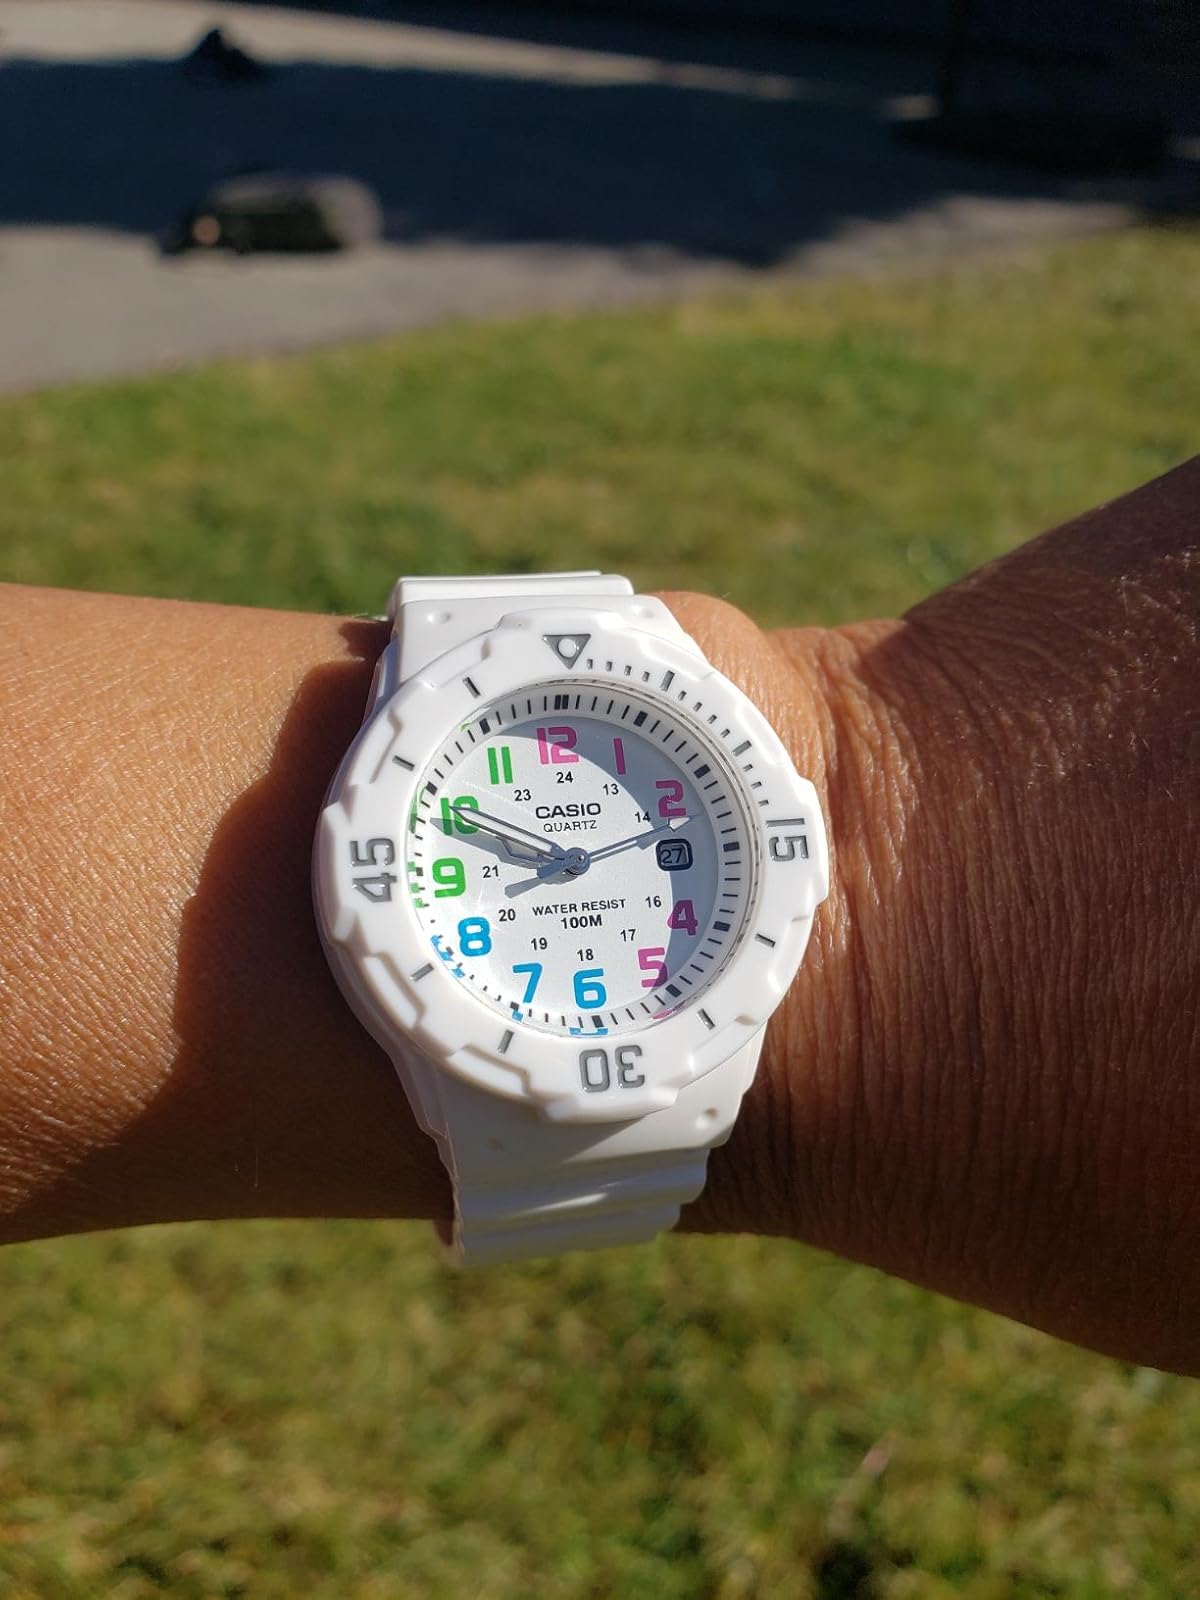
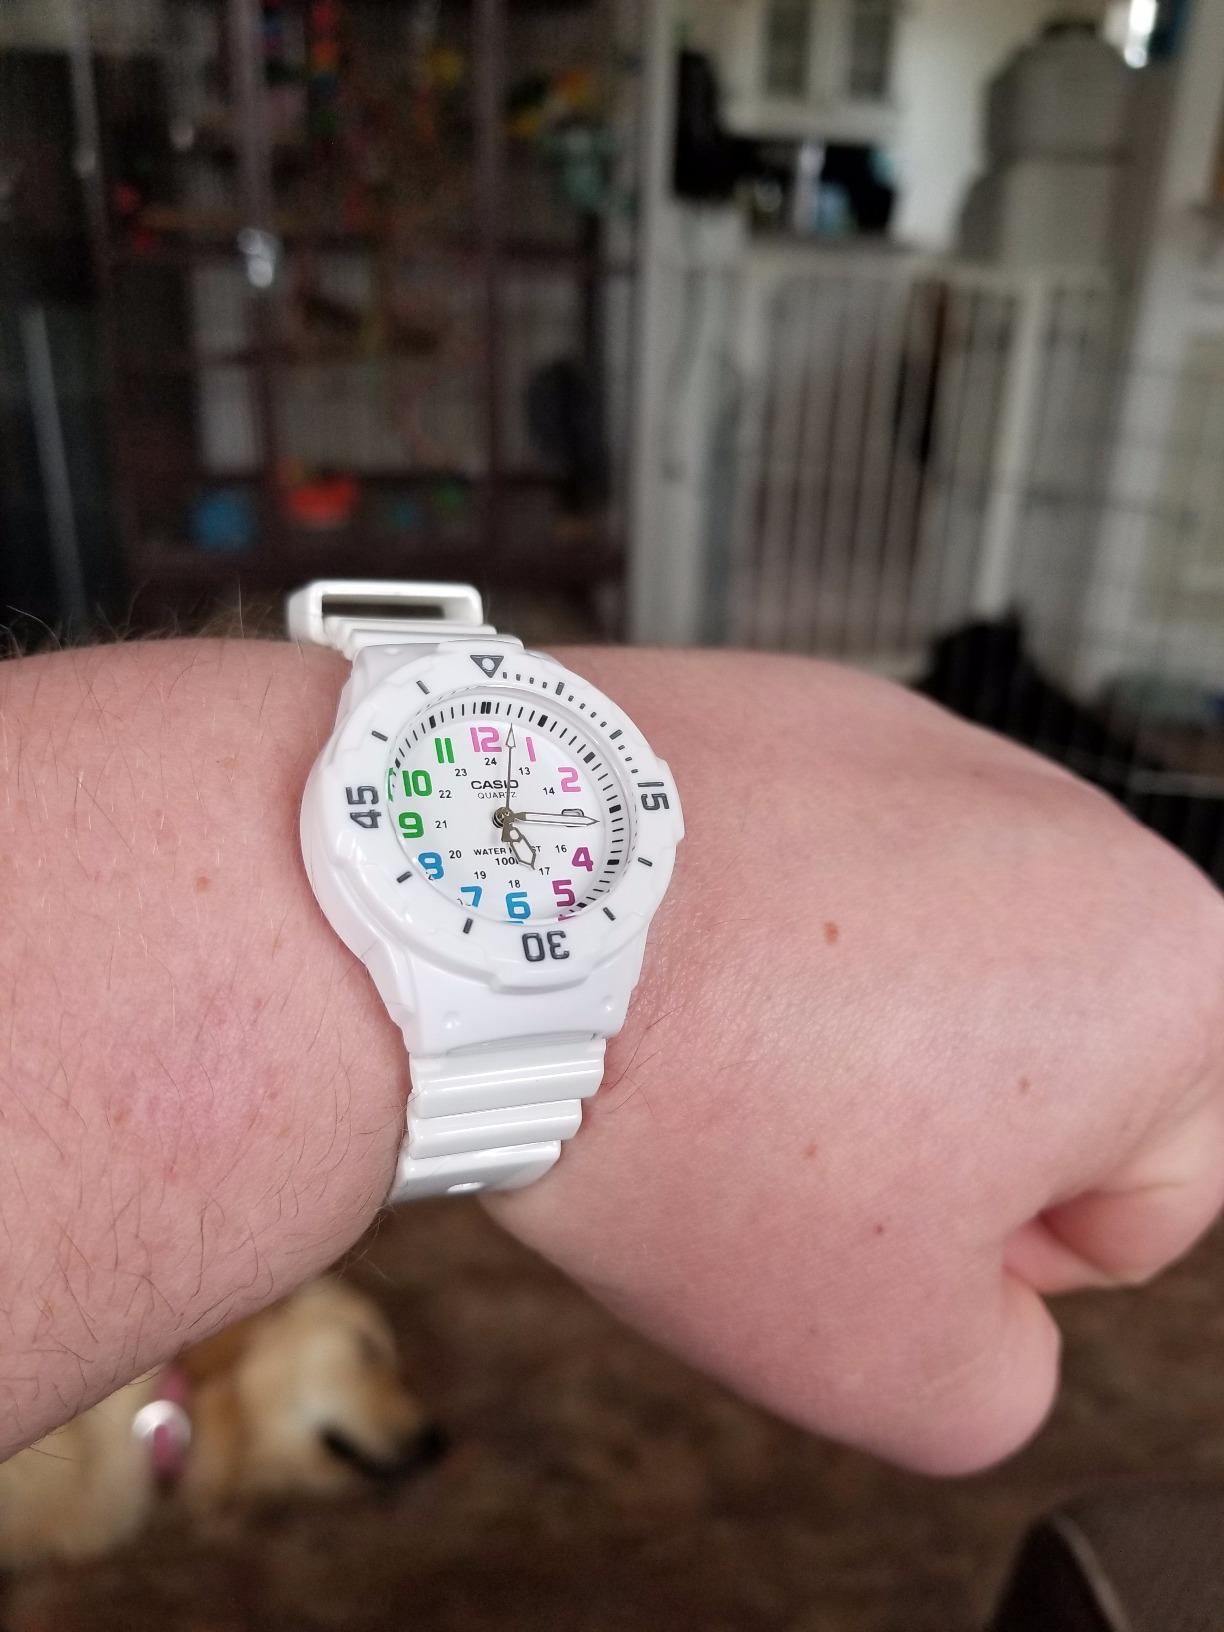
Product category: accessories_watch
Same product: yes